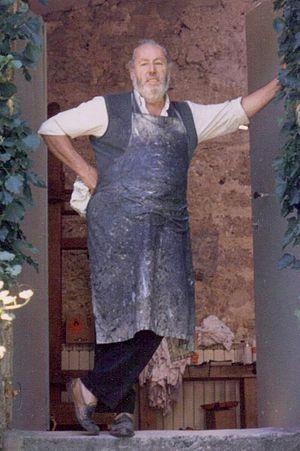
Photo prise par sa fille, Danielle Buffet, photographe, devant son atelier à Tourtour dans le var.
Bernard Buffet, né le 10 juillet 1928 à Paris et mort le 4 octobre 1999 à Tourtour, est un peintre français expressionniste, composant aussi bien des personnages que des figures, animaux, nus, paysages, intérieurs, natures mortes, fleurs.